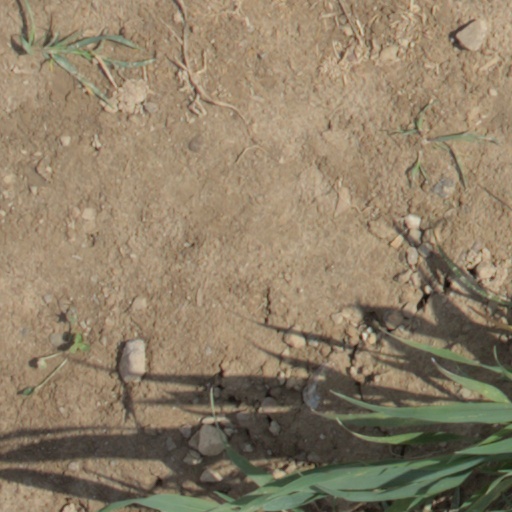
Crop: wheat